Thematic map

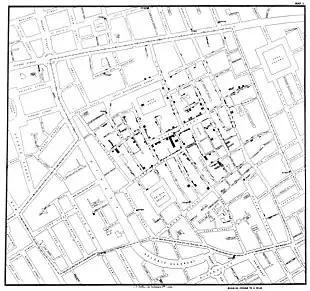
John Snow's cholera map about the cholera deaths in London in the 1840s, published 1854.

Another example of early thematic mapping comes from London physician John Snow. Though disease had been mapped thematically, Snow's cholera map in 1854 is the best-known example of using thematic maps for analysis. Essentially, his technique and methodology anticipated the principles of a geographic information system (GIS). Starting with an accurate base map of a London neighborhood which included streets and water pump locations, Snow mapped out the incidence of cholera deaths. The emerging pattern centered around one particular pump in Broad Street. At Snow's request, the handle of the pump was removed, and new cholera cases ceased almost at once. Further investigation of the area revealed that the Broad Street pump was near a cesspit under the home of the outbreak's first cholera victim.